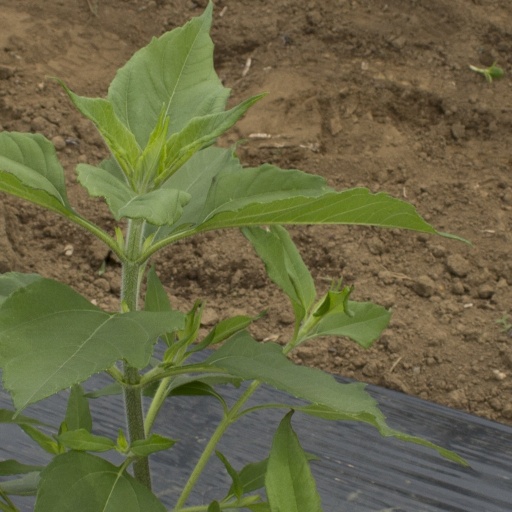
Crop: Jerusalem artichoke